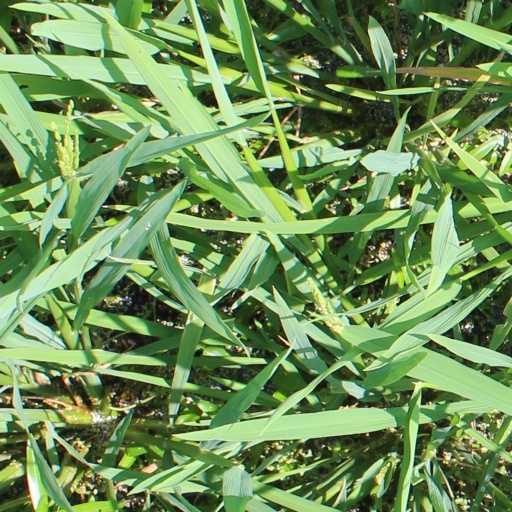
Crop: rice